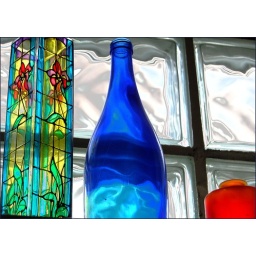
window in bedroom